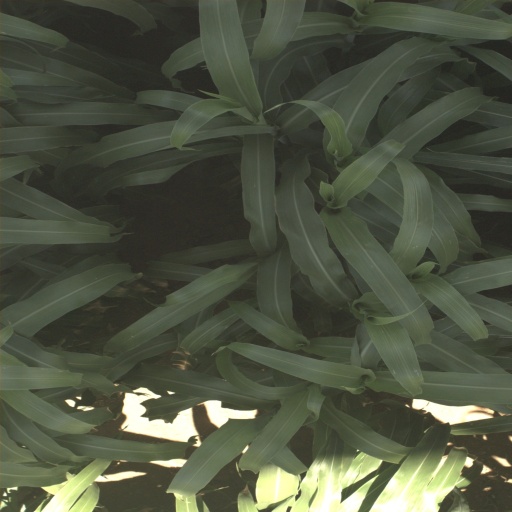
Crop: sorghum